List of submarines of the United States Navy

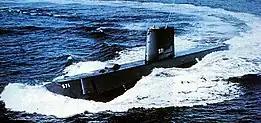
USS "Nautilus" (SSN-571)

This is a list of submarines of the United States Navy, listed by hull number and by name.